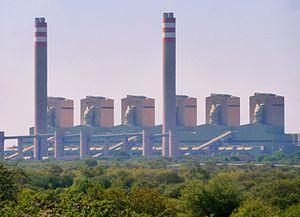
La centrale thermique de Matimba est une centrale thermique dans la province de Limpopo en Afrique du Sud.